Carignan

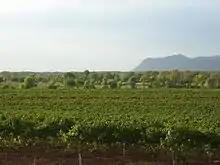
More than 97% of Italian Carignan plantings are found in Sardinia "(vineyard pictured)" where the grape is also known as Bovale Grande.

In 2004, Spain had around 7,000 ha (17,300 acres) of Carignan planted. By 2008 that number has dropped to around , and to in 2015. The grape (traditionally called Cariñena, but now officially called Mazuelo, but also spelled Mazuela) has seen plantings sharply decline in its ancestral home of Aragon where it was once a secondary component of wine from the "denominación de origen protegida" (DOP) of Cariñena region after Grenache. In 2009, Aragon has just dedicated to the grape.